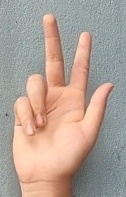
ASL sign: 3